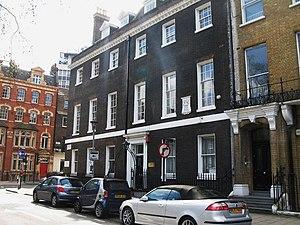
Il existe en Angleterre plus de 20 000 bâtiments classés Grade II *. Cette page est une liste de ces bâtiments du borough londonien de Camden.